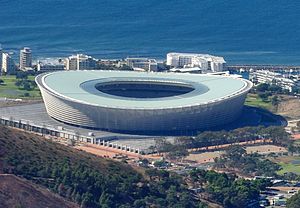
Cape Town Stadium
Cape Town Stadium
Cape Town Stadium er et fodboldstadion i Kapstaden i Sydafrika, der blev bygget op til VM i fodbold 2010, som Sydafrika var vært for. Stadionet blev indviet den 14. december 2009, og den første kamp fandt sted den 23. januar 2010, da det lokale hold Ajax Cape Town tog imod Santos.